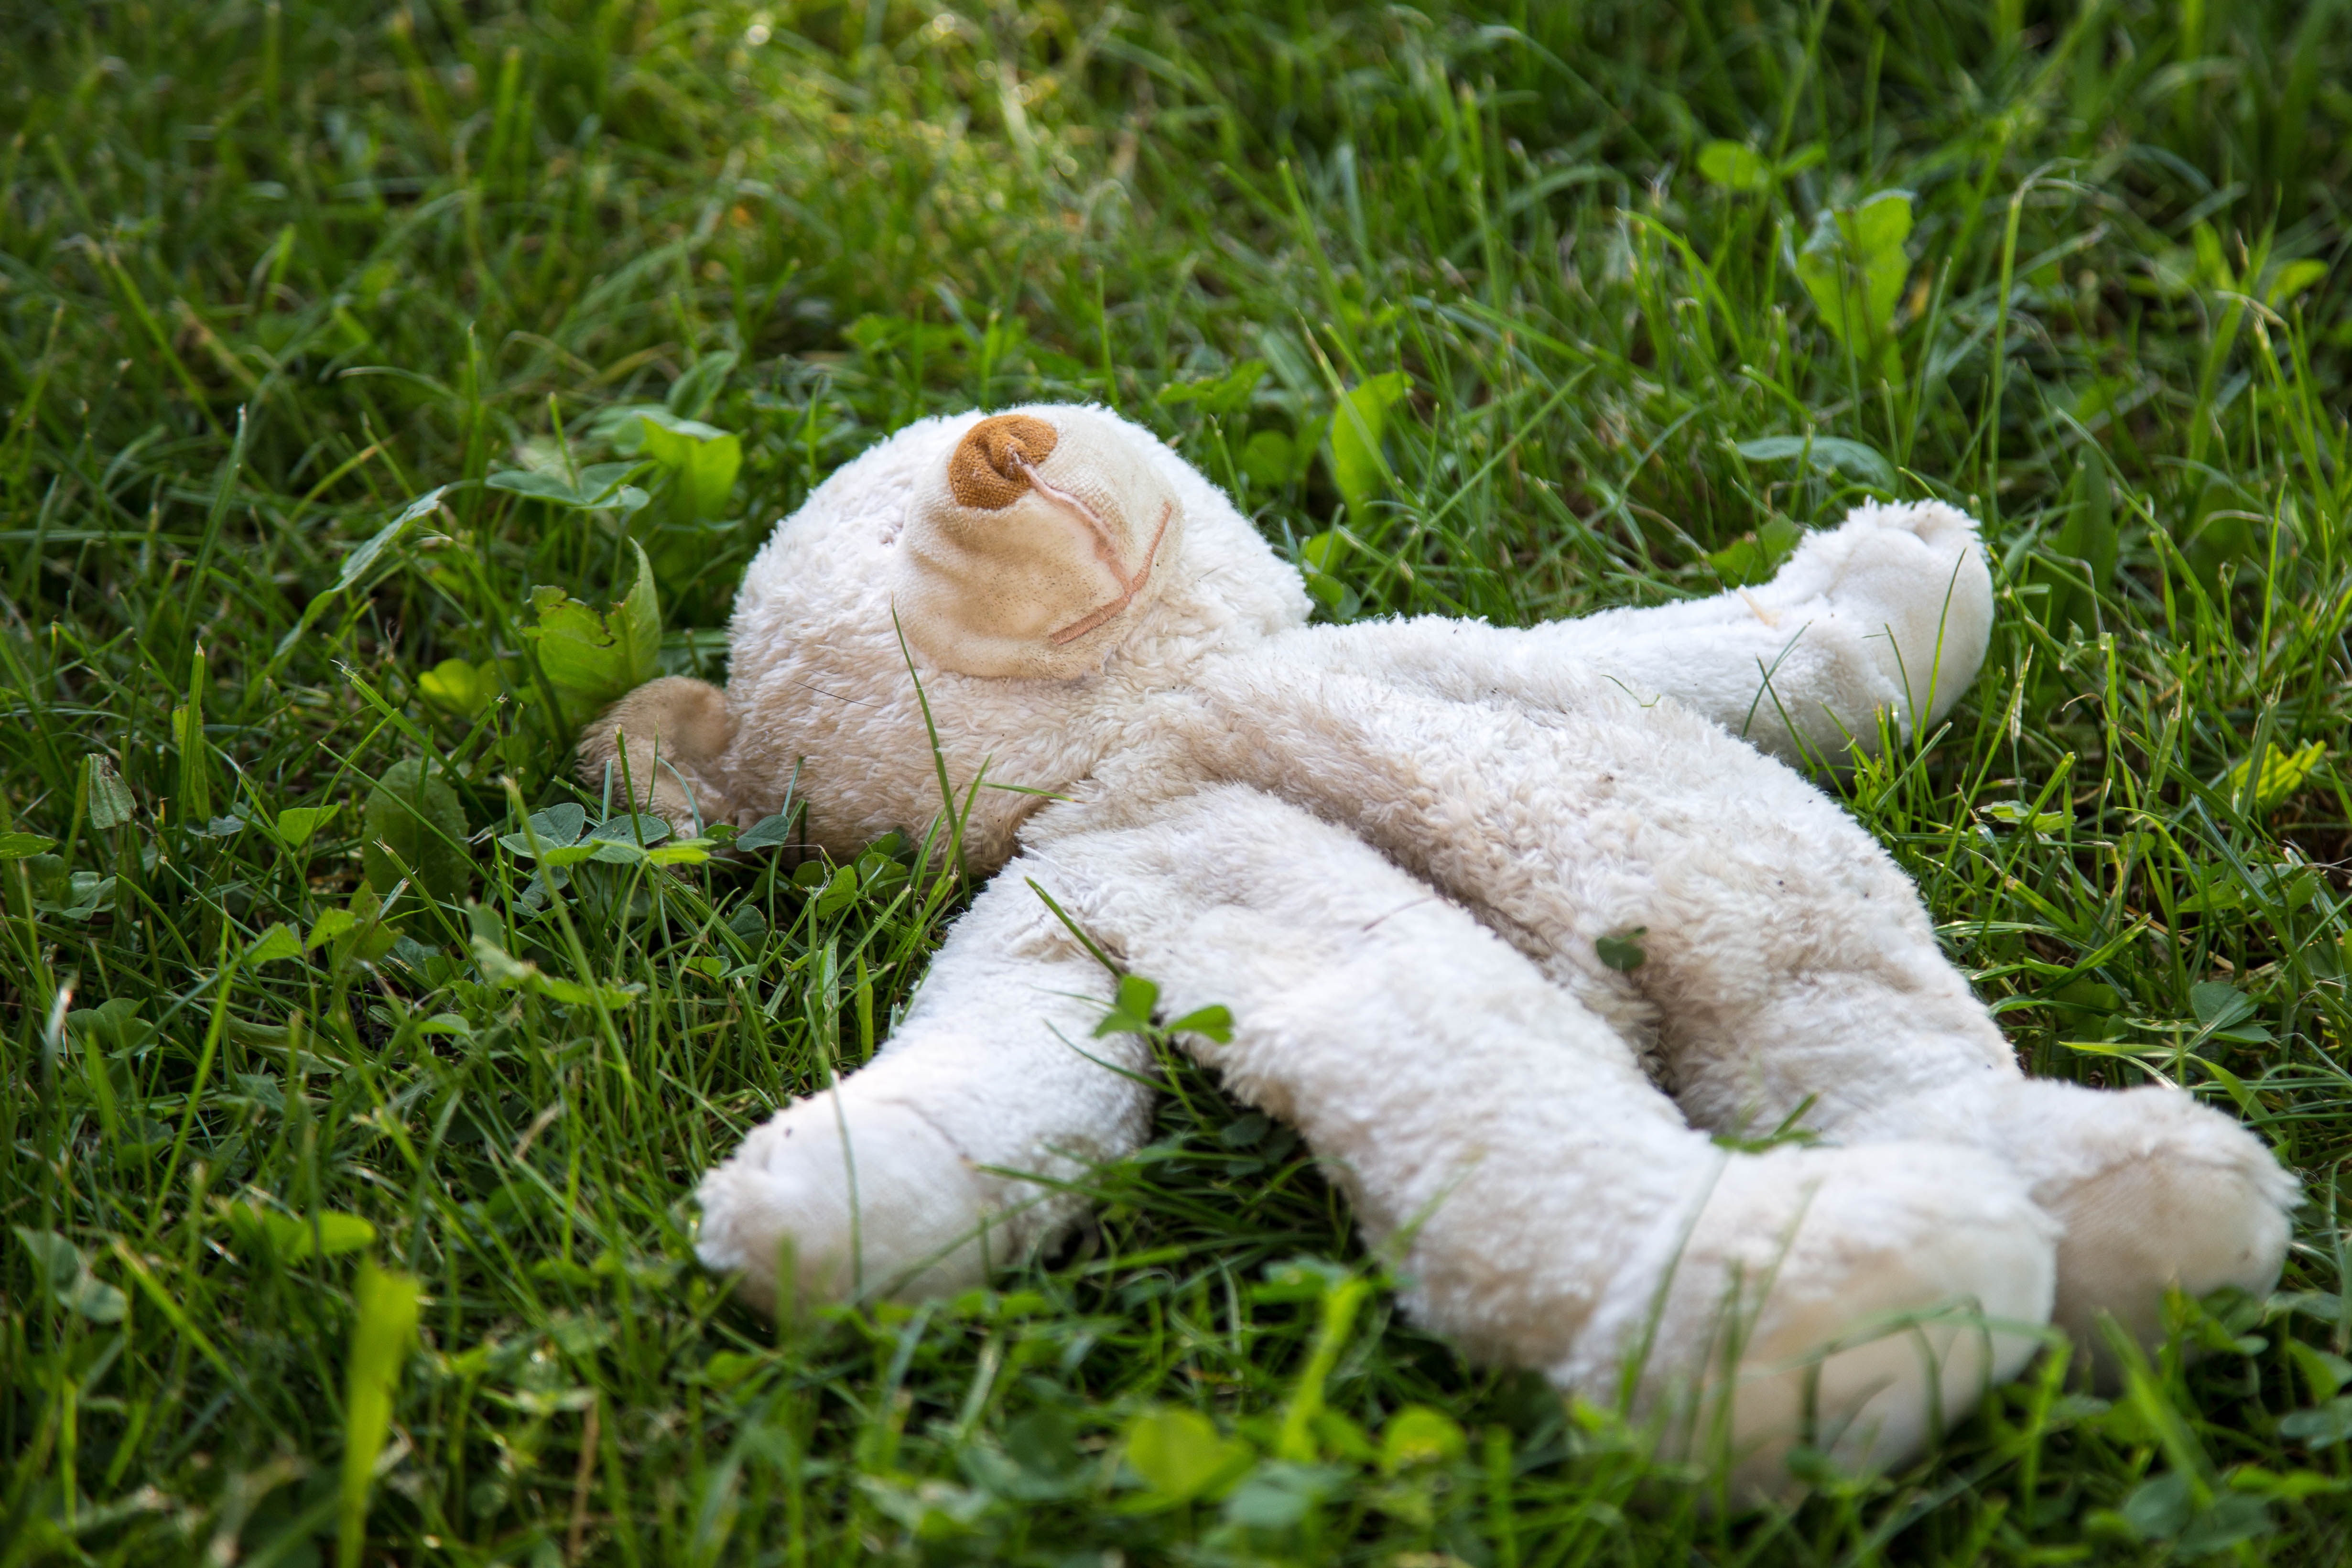
grass, lawn, meadow, flower, green, teddy bear, toys, plush, purry, stuffed toy, bombycidae, bombyx mori